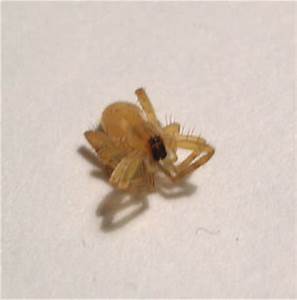
Label: spider